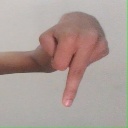
अक्षर: प